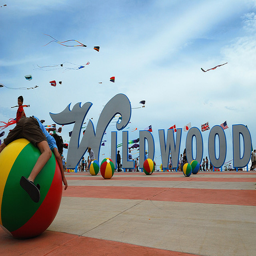
A young boy laying on top of a giant beach ball next to a sky filled with flying kites.
A child lying on top of a colorful large ball at an amusement park
a sign for a place called wildwood with kites in the air and a boy on a ball
Children play with large, brightly colored balls and kites at Wildwood
A boy lounging on a ball at Wildwood